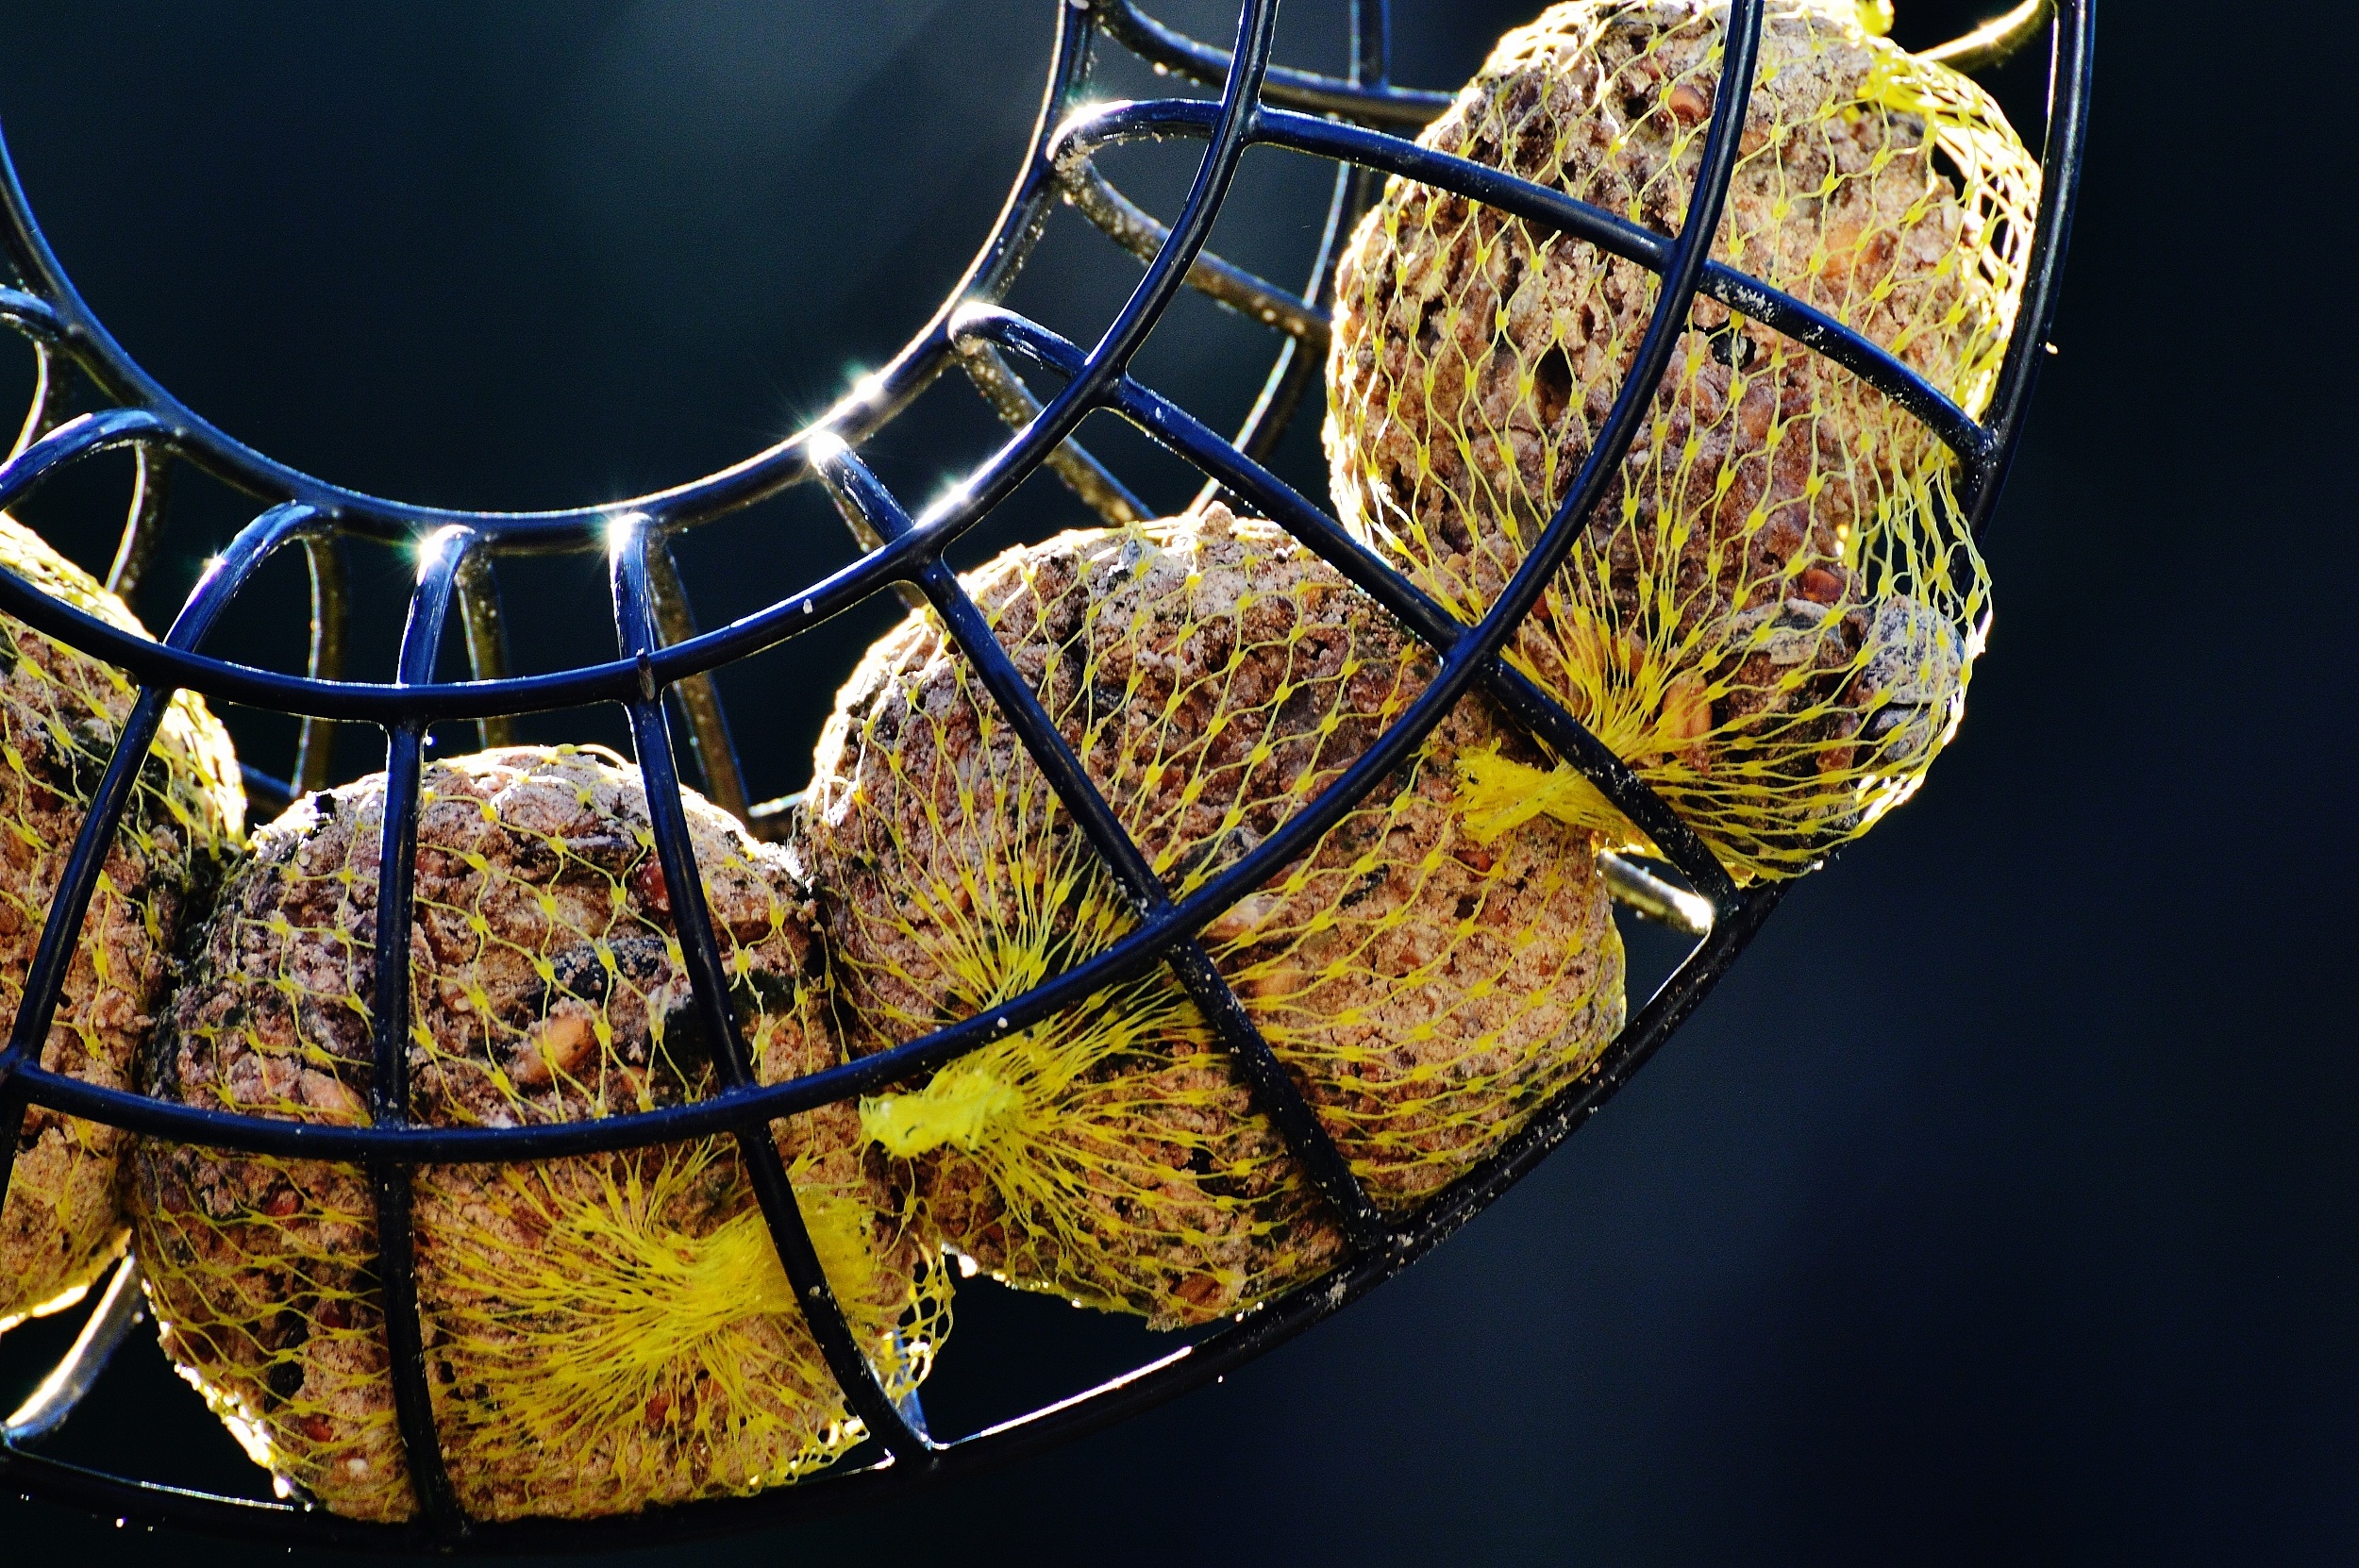
winter, light, leaf, window, glass, feed, food, reflection, color, yellow, eat, circle, bird seed, feeding, design, hang, network, macro photography, fat balls